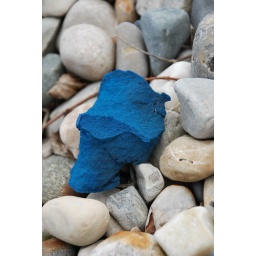
all the rocks outside by my beach and dock and this blue one caught my eye